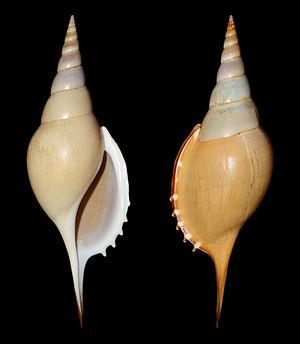
Les Rostellariidae constituent une famille de mollusques de la classe des gastéropodes, rangés dans l'ordre des Littorinimorpha.
Rostellariella est un genre de mollusques gastéropodes de la famille des Rostellariidae.